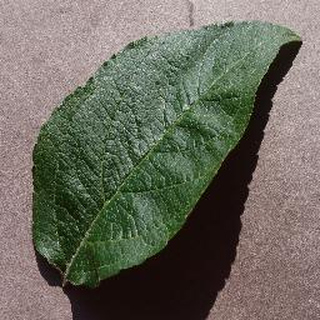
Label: healthy_apple